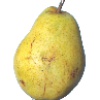
Label: pear_monster